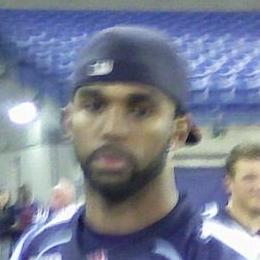
Age: 24